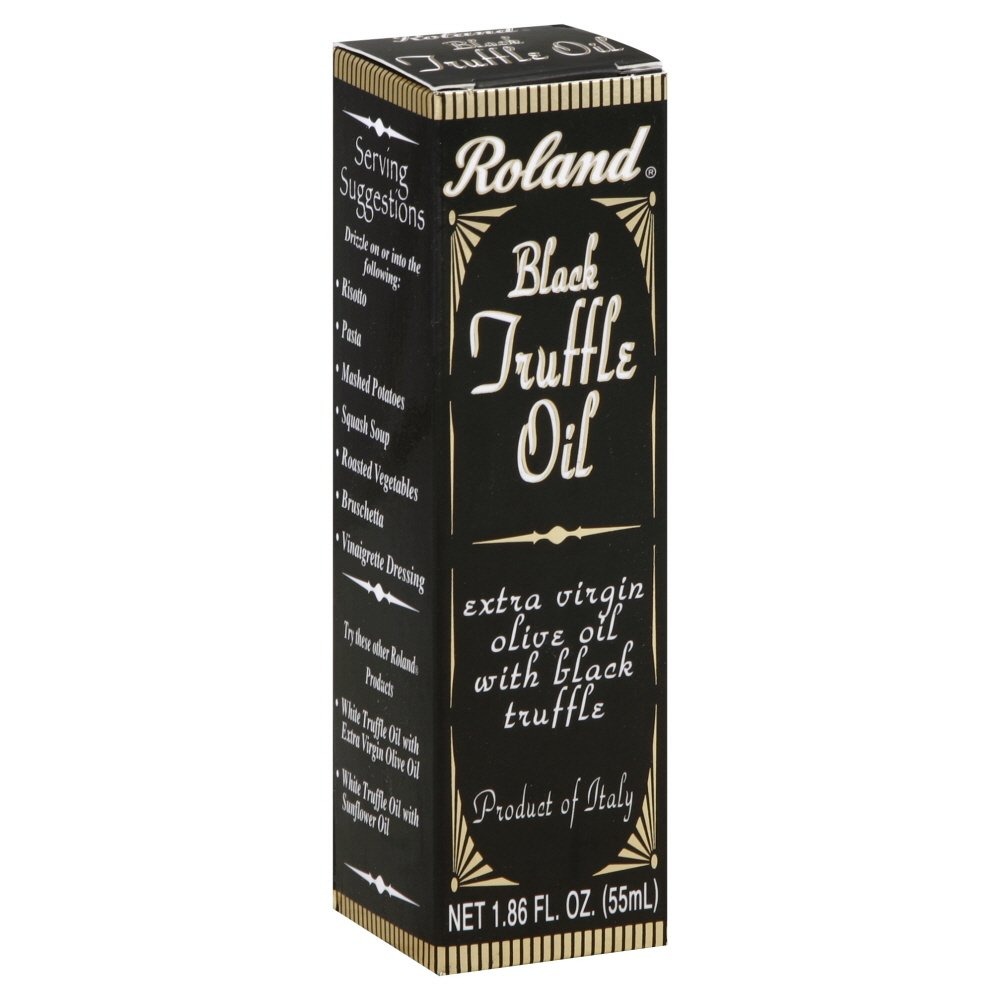
Item Name: Roland Black Truffle Oil, 1.86 Fluid Ounce - 12 per case.
Value: 12.0
Unit: Count

Price: 173.59